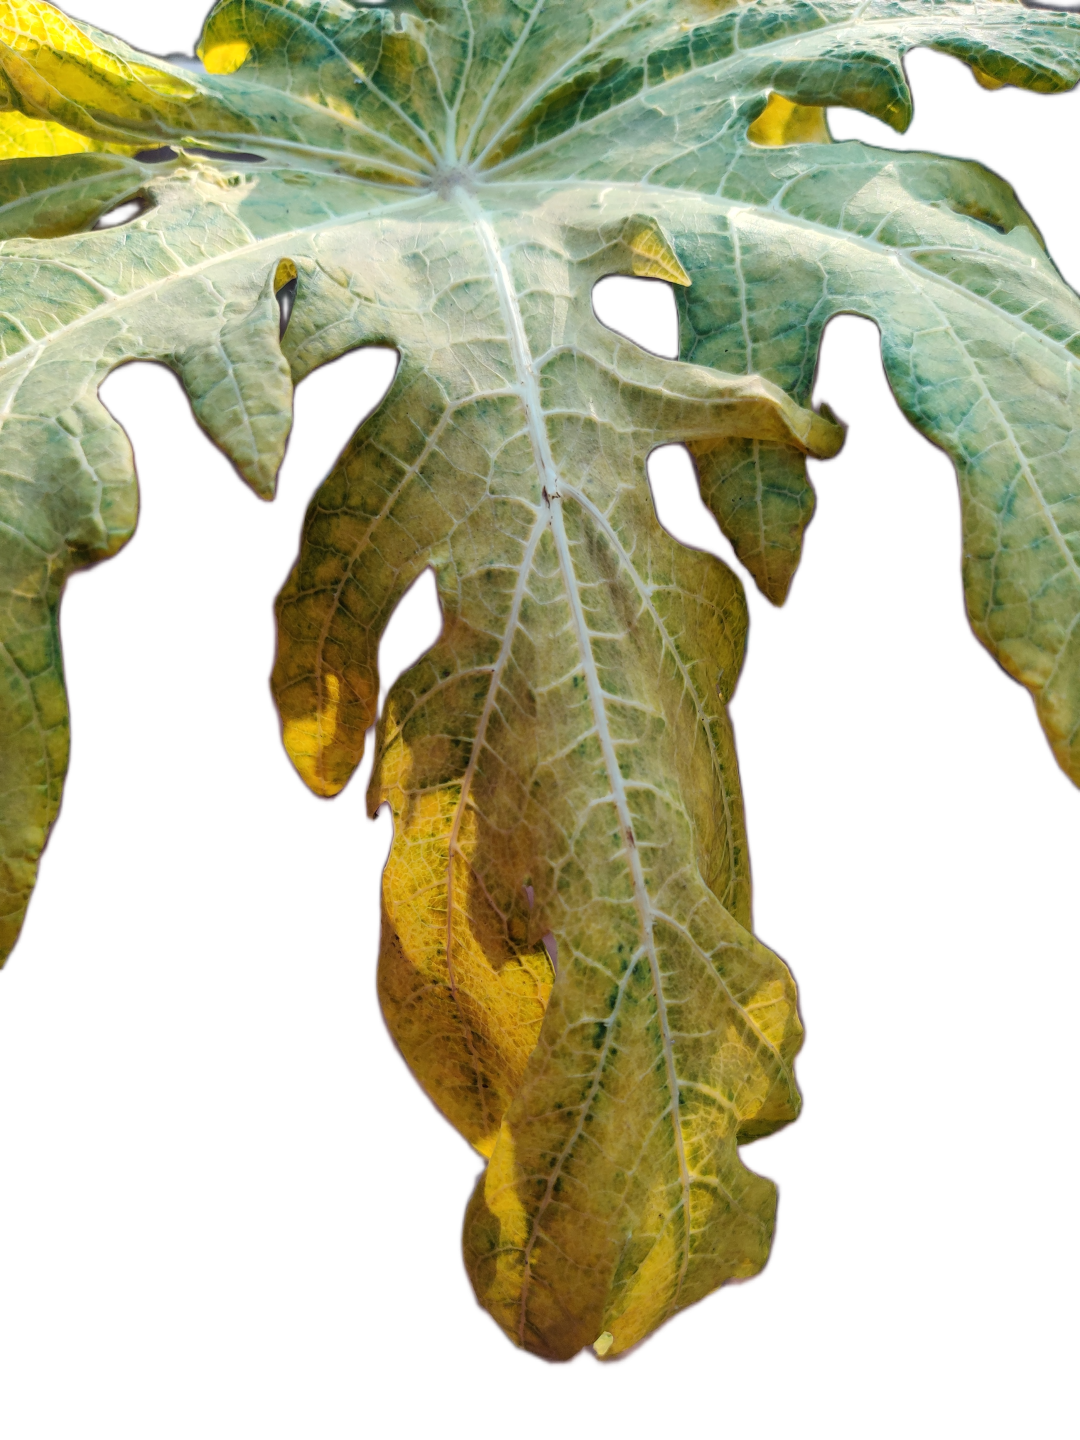
Crop: Papaya
Label: Curled_Yellow_Spot